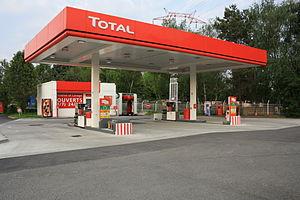
Station-service Total dans le Parc d'activités de Courtabœuf, un parc industriel situé à vingt-deux kilomètres au sud-ouest de Paris dans le département de l'Essonne en France.
Une station-service, ou essencerie dans plusieurs pays d'Afrique francophone, aussi appelée station essence, station d’essence, station à essence, ou encore pompe à essence est une infrastructure positionnée sur le bord d'une route ou d'une autoroute destinée principalement à fournir du carburant aux automobilistes. Le mot « station-service » est un calque de la locution anglaise.